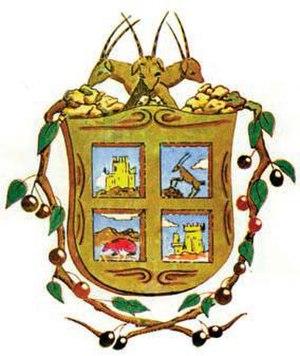
Minglanilla est une commune d’Espagne, dans la province de Cuenca, communauté autonome de Castille-La Manche.